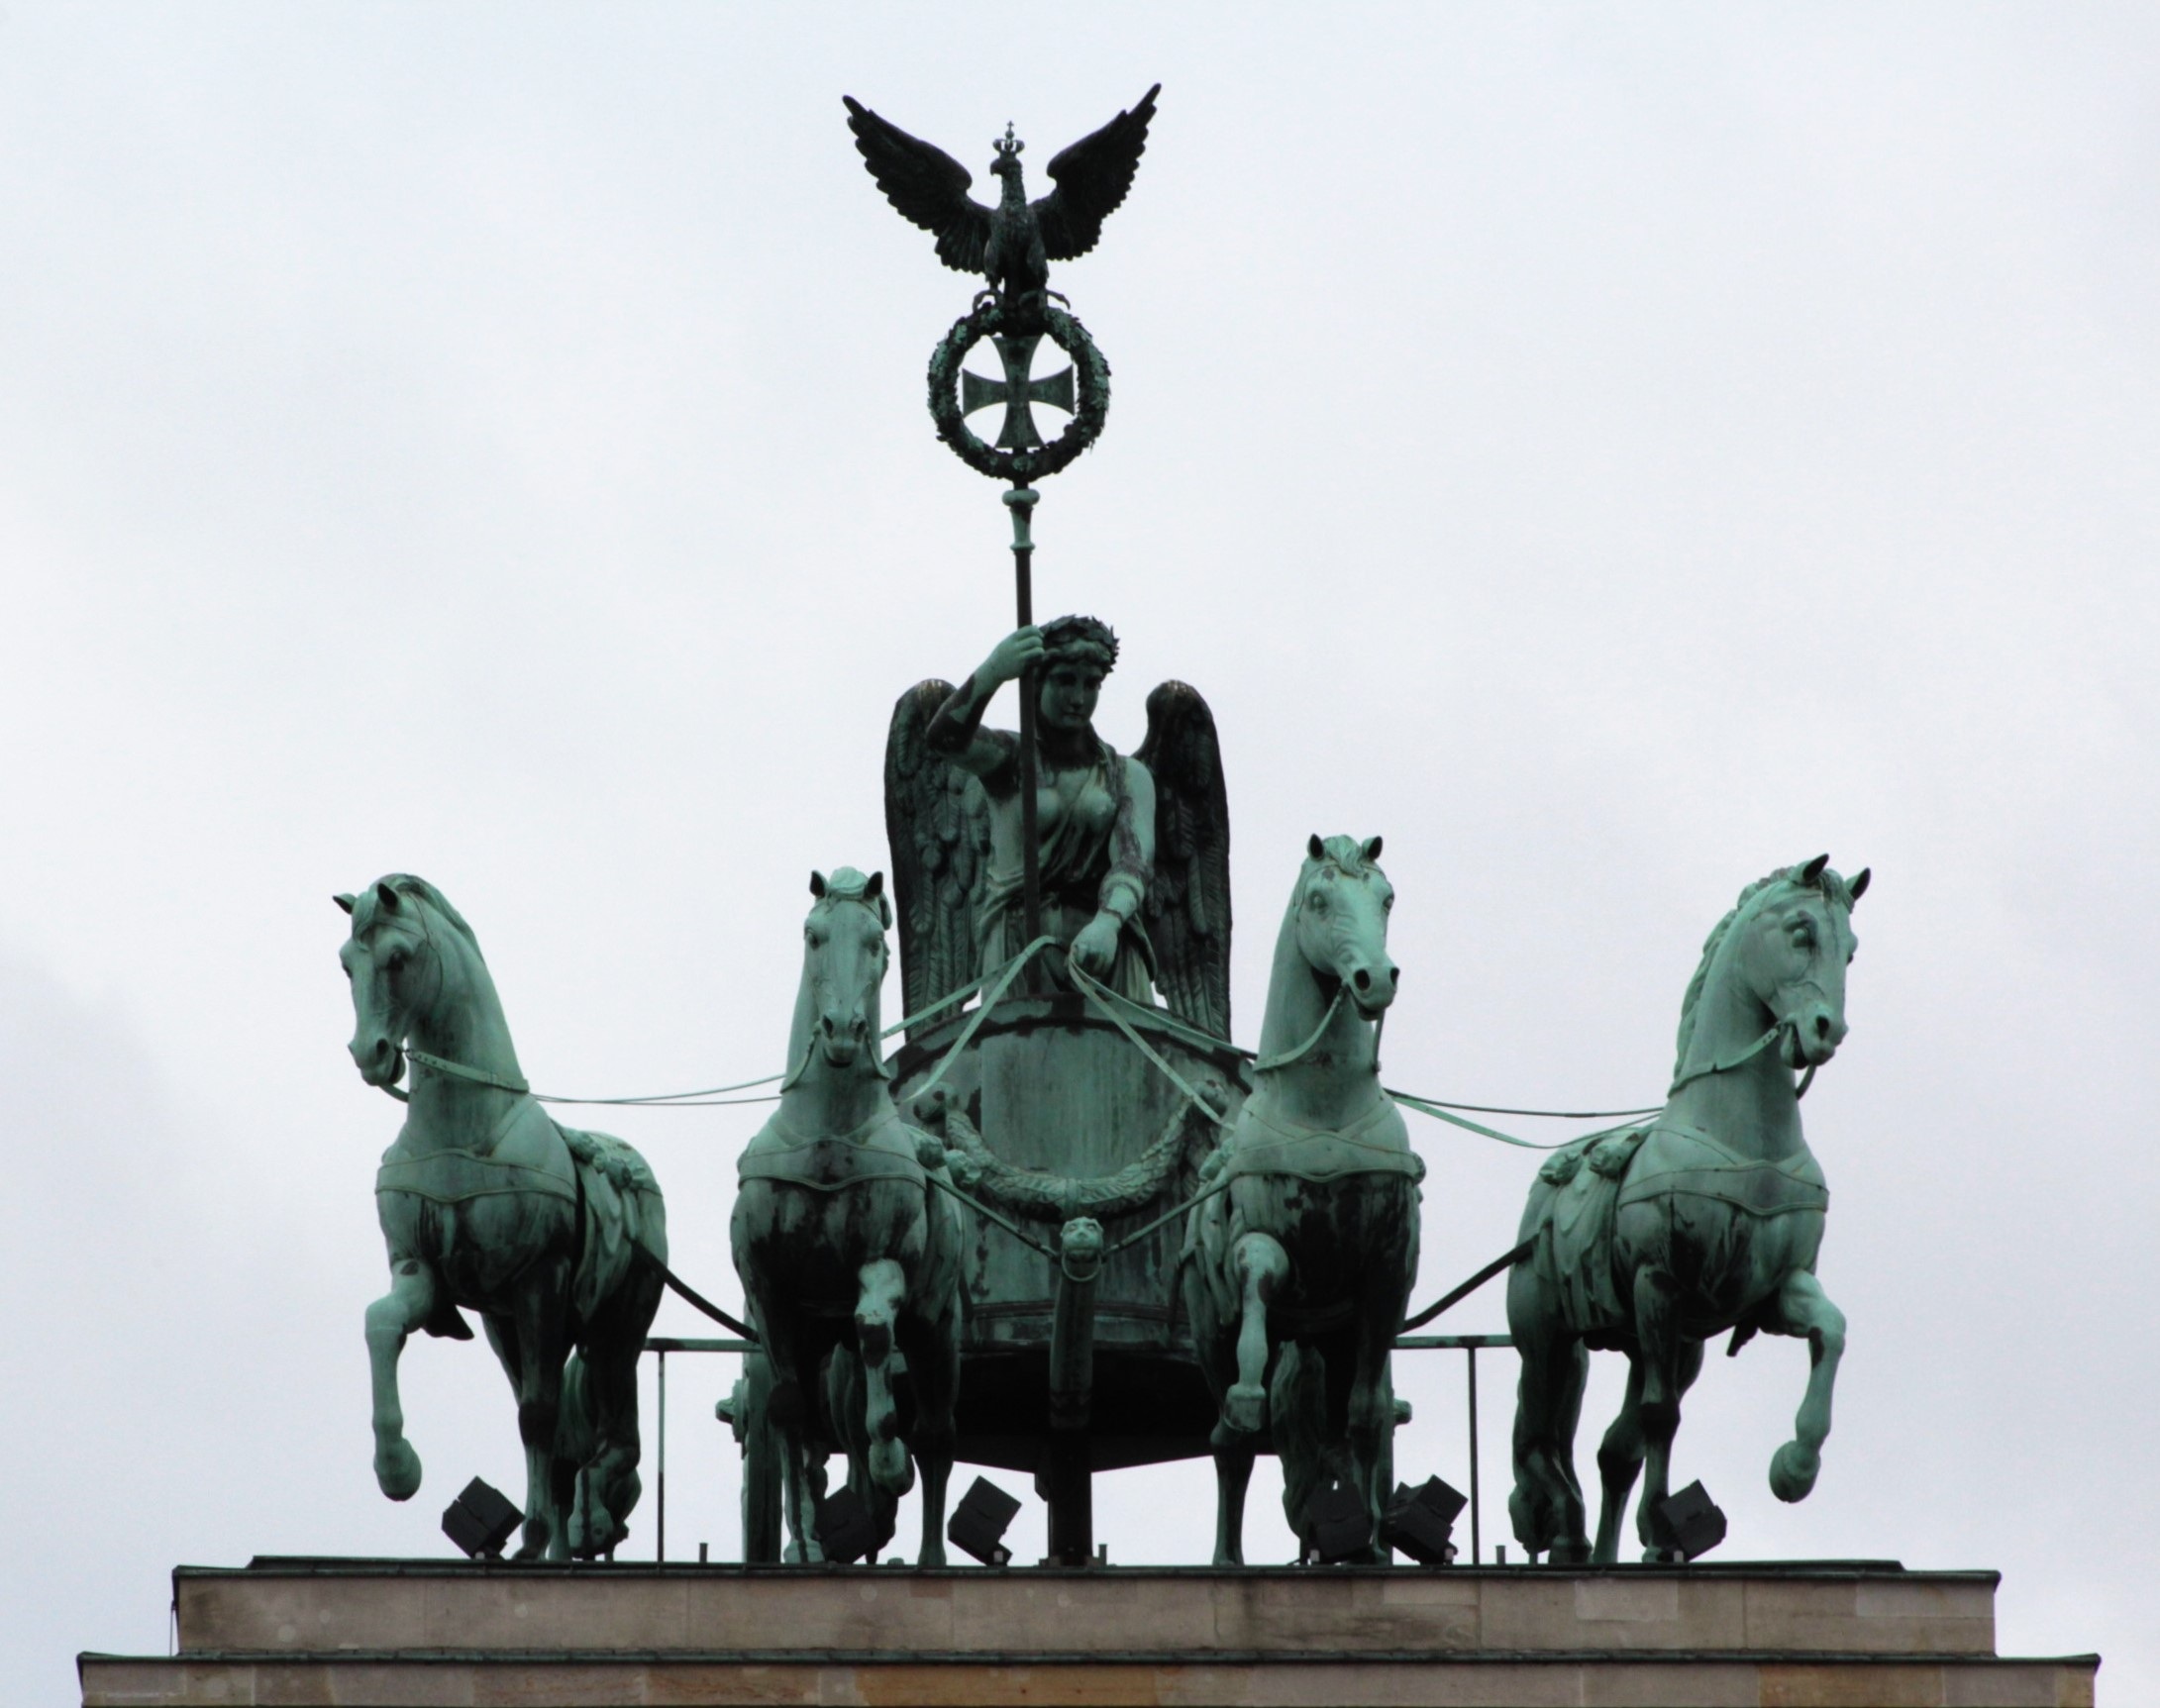
building, monument, statue, vehicle, landmark, places of interest, sculpture, horses, capital, art, illustration, berlin, history, tourist attraction, brandenburg gate, quadriga